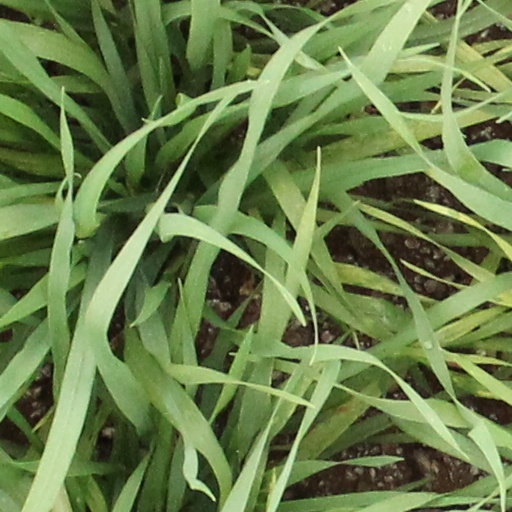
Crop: wheat